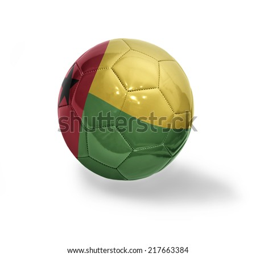
football ball with the national flag on a white background